Santhiya

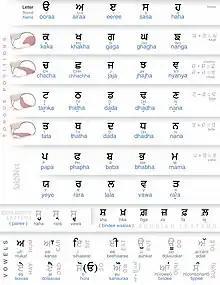
The Gurmukhi Alphabet with marks showing pronunciation (ucharan).

Before the printing of the Guru Granth Sahib was widespread, the copies or "birs" of the scripture were handwritten almost always in "larivaar" script. This made reading Gurbani significantly harder, thus providing greater necessity for santhiya. In order to mark pauses, "vishraams" are used. A vishraam literally means "pause", and they are frequently used in Gurbani to specific a specific metre (such as a Salok or Doh(i)ra, some of the most common poetic metres in Sikh Scriptures) and regulate the reciter's elocution. The green vishraams mark a short pause, magenta and red a medium pause, while the orange vishraams mark a long pause.